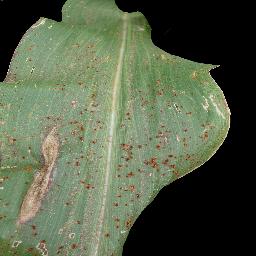
Label: Corn_(Maize)___Common_Rust